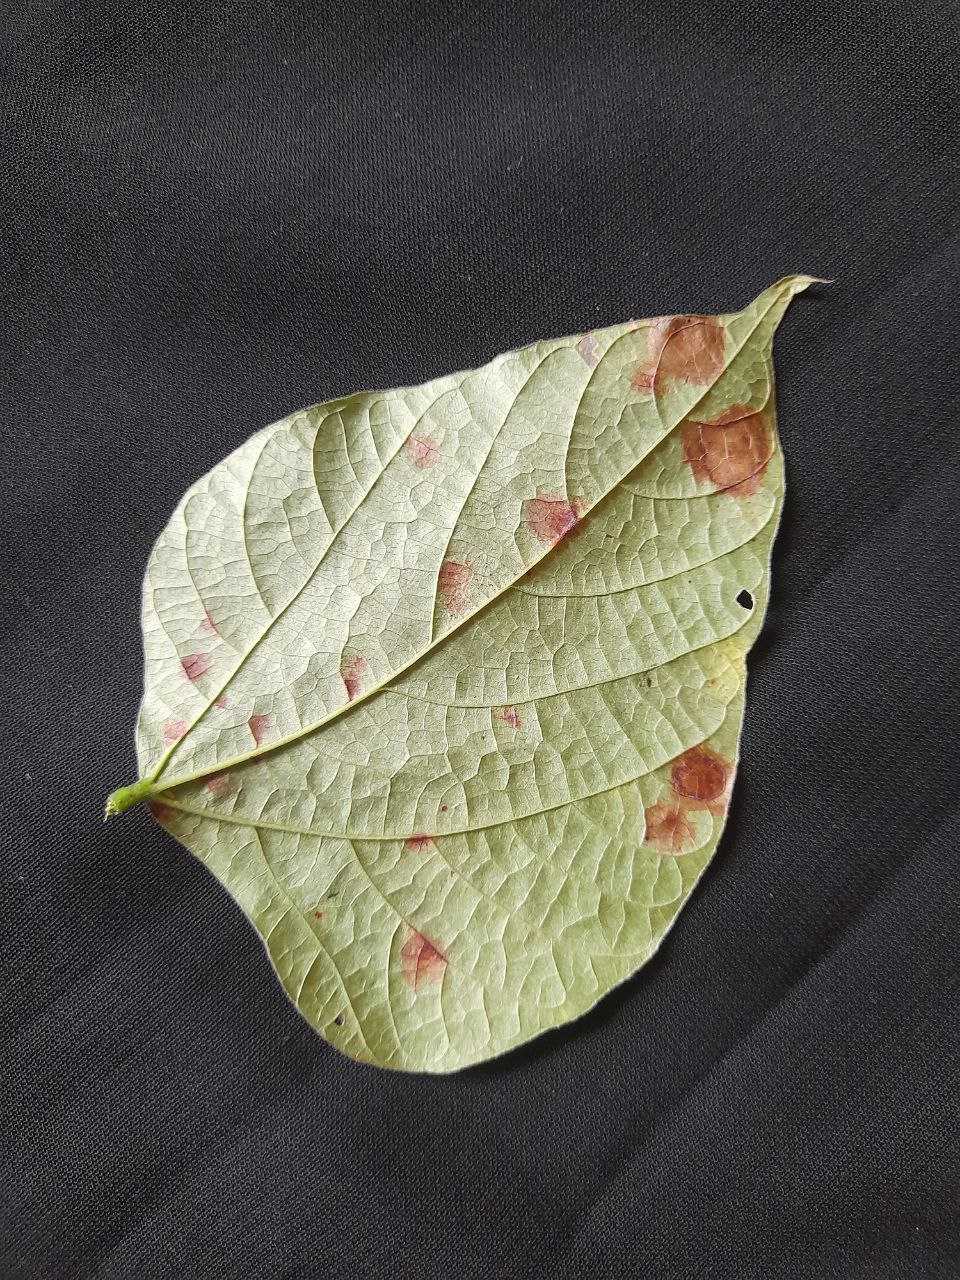
Crop: bean
Leaf condition: Rust